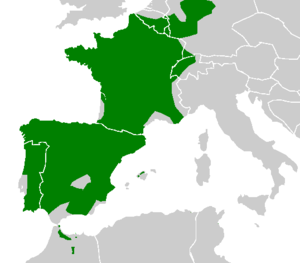
Alytes est un genre d'amphibiens de la famille des Alytidae.